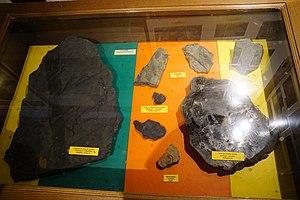
Maison de Val de Villée
Les houillères de Lalaye sont des mines de charbon situées dans l'est de la France, en Alsace sur la commune de Lalaye. Elles sont exploitées de 1700 à 1848 de façon assez régulière mais artisanale. Une éphémère relance a lieu au début des années 1900 avant que les mines ne soit définitivement abandonnées.